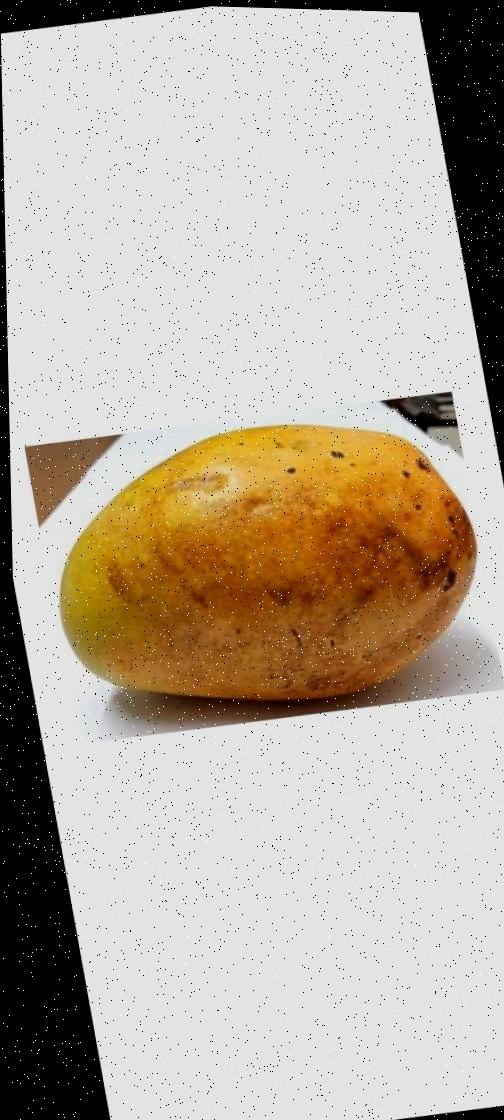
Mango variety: Bari-11